Sayago

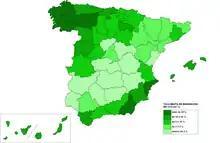
Map showing the incidence of emigration in 1910. Zamora province was an important emission point.

Sayaguese dialect (in Spanish usually named "Habla sayaguesa") is a local variant of Leonese language, an old vernacular Romance language used in the ancient Kingdom of León, and nowadays survives in some areas of León, Zamora and Bragança (Portugal). It is really similar to Asturian language. It is often characterized as a rustic way of expression, remarked by the Sayaguese people themselves because the historical isolation that affects the "comarca. Indeed", during 16th and 17th centuries some Spanish authors (Lucas Fernández, Sánchez Badajoz) included the term "Sayaguese" to imprint rurality and coarseness to his characters. This use strongly distorts the real nature of the dialect, adding some features or words that are not present in Sayago.